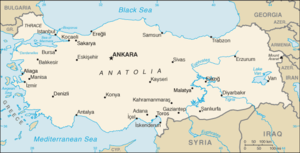
Tyrkiets geografi
Kort over Tyrkiet
Tyrkiet ligger i Anatolien og Sydøsteuropa. Landet grænser til Sortehavet, mellem Bulgarien og Georgien, og til det Ægæiske Hav og Middelhavet, mellem Grækenland og Syrien.